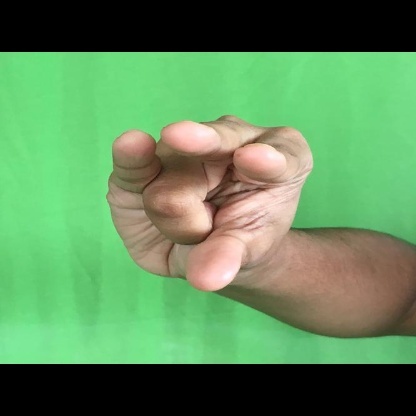
Mudra: Kangulam